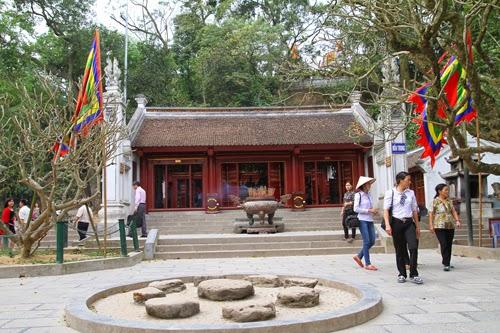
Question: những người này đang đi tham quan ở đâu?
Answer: đi tham quan trong một ngôi đền